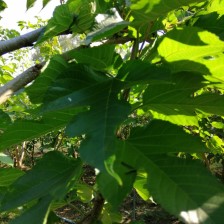
Variety: RedKing